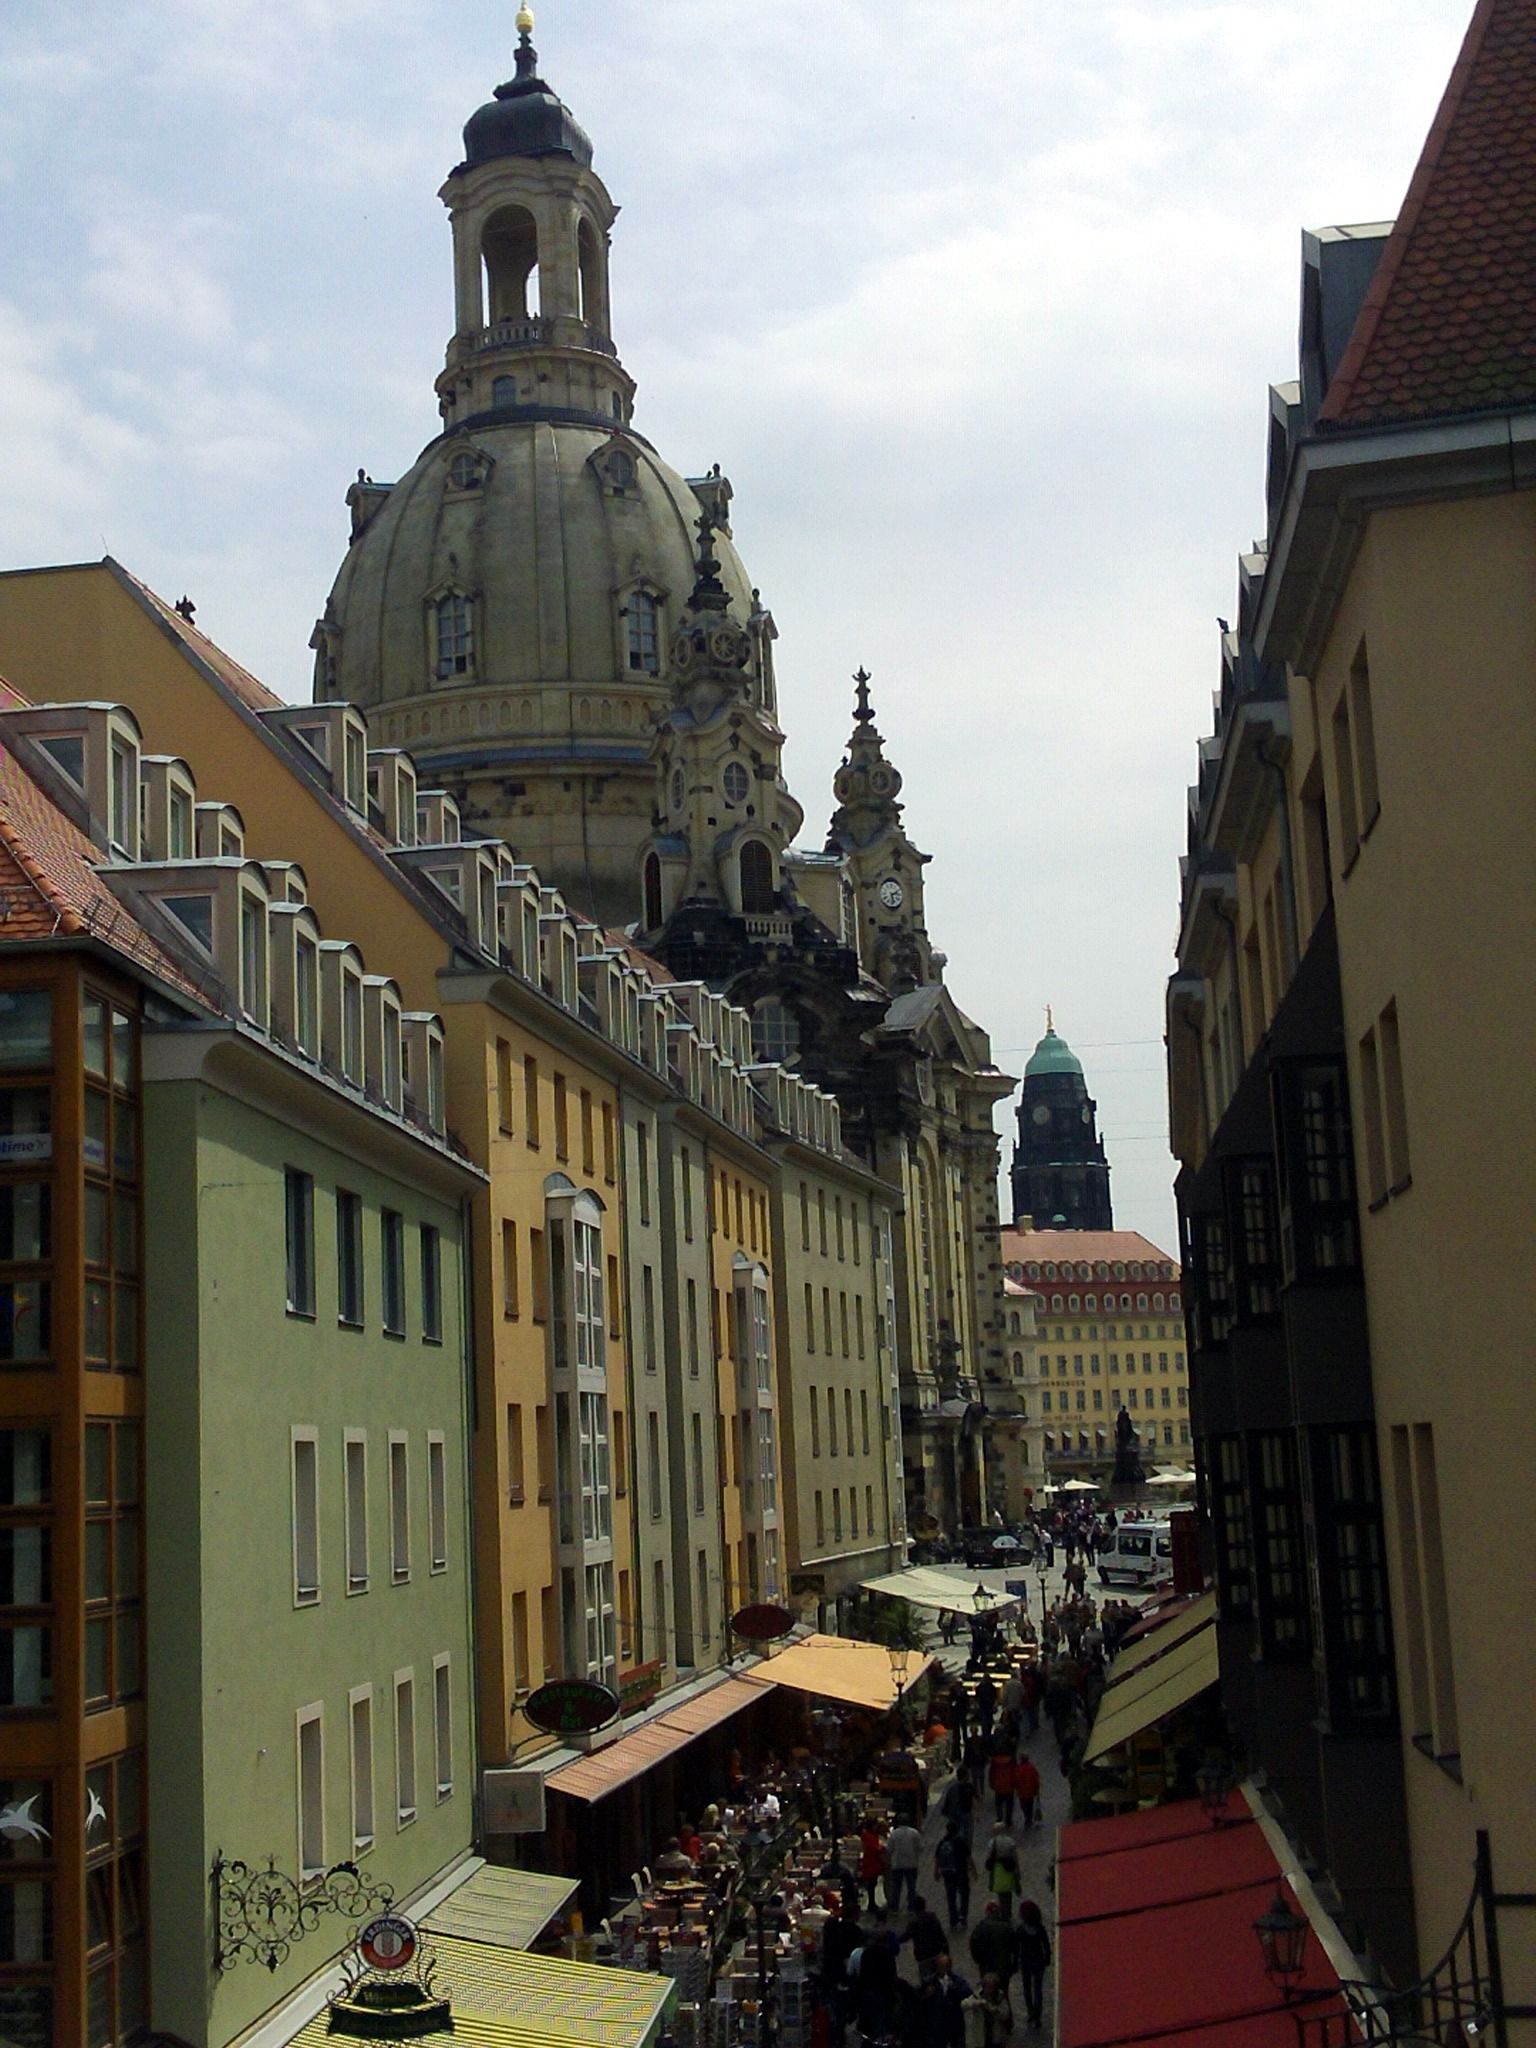
architecture, town, building, alley, city, cityscape, landmark, facade, church, cathedral, place of worship, historically, frauenkirche, dresden, neighbourhood, br hl's terrace